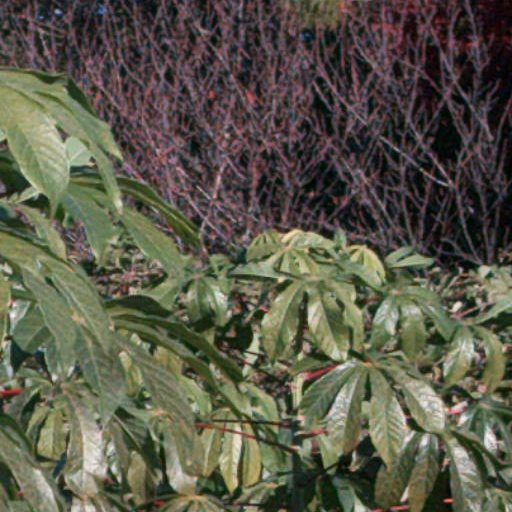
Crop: cassava